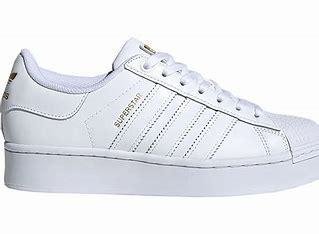
Brand: Adidas
Model: Superstar Bold